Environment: real
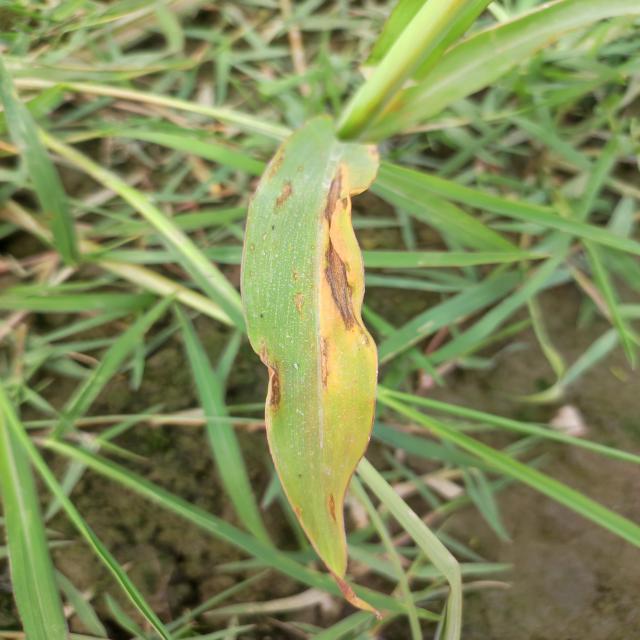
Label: potassium_deficiency